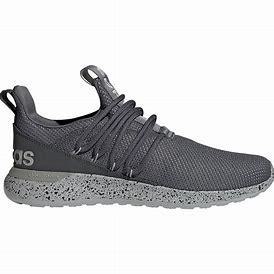
Brand: Adidas
Model: Lite Racer Adapt 3